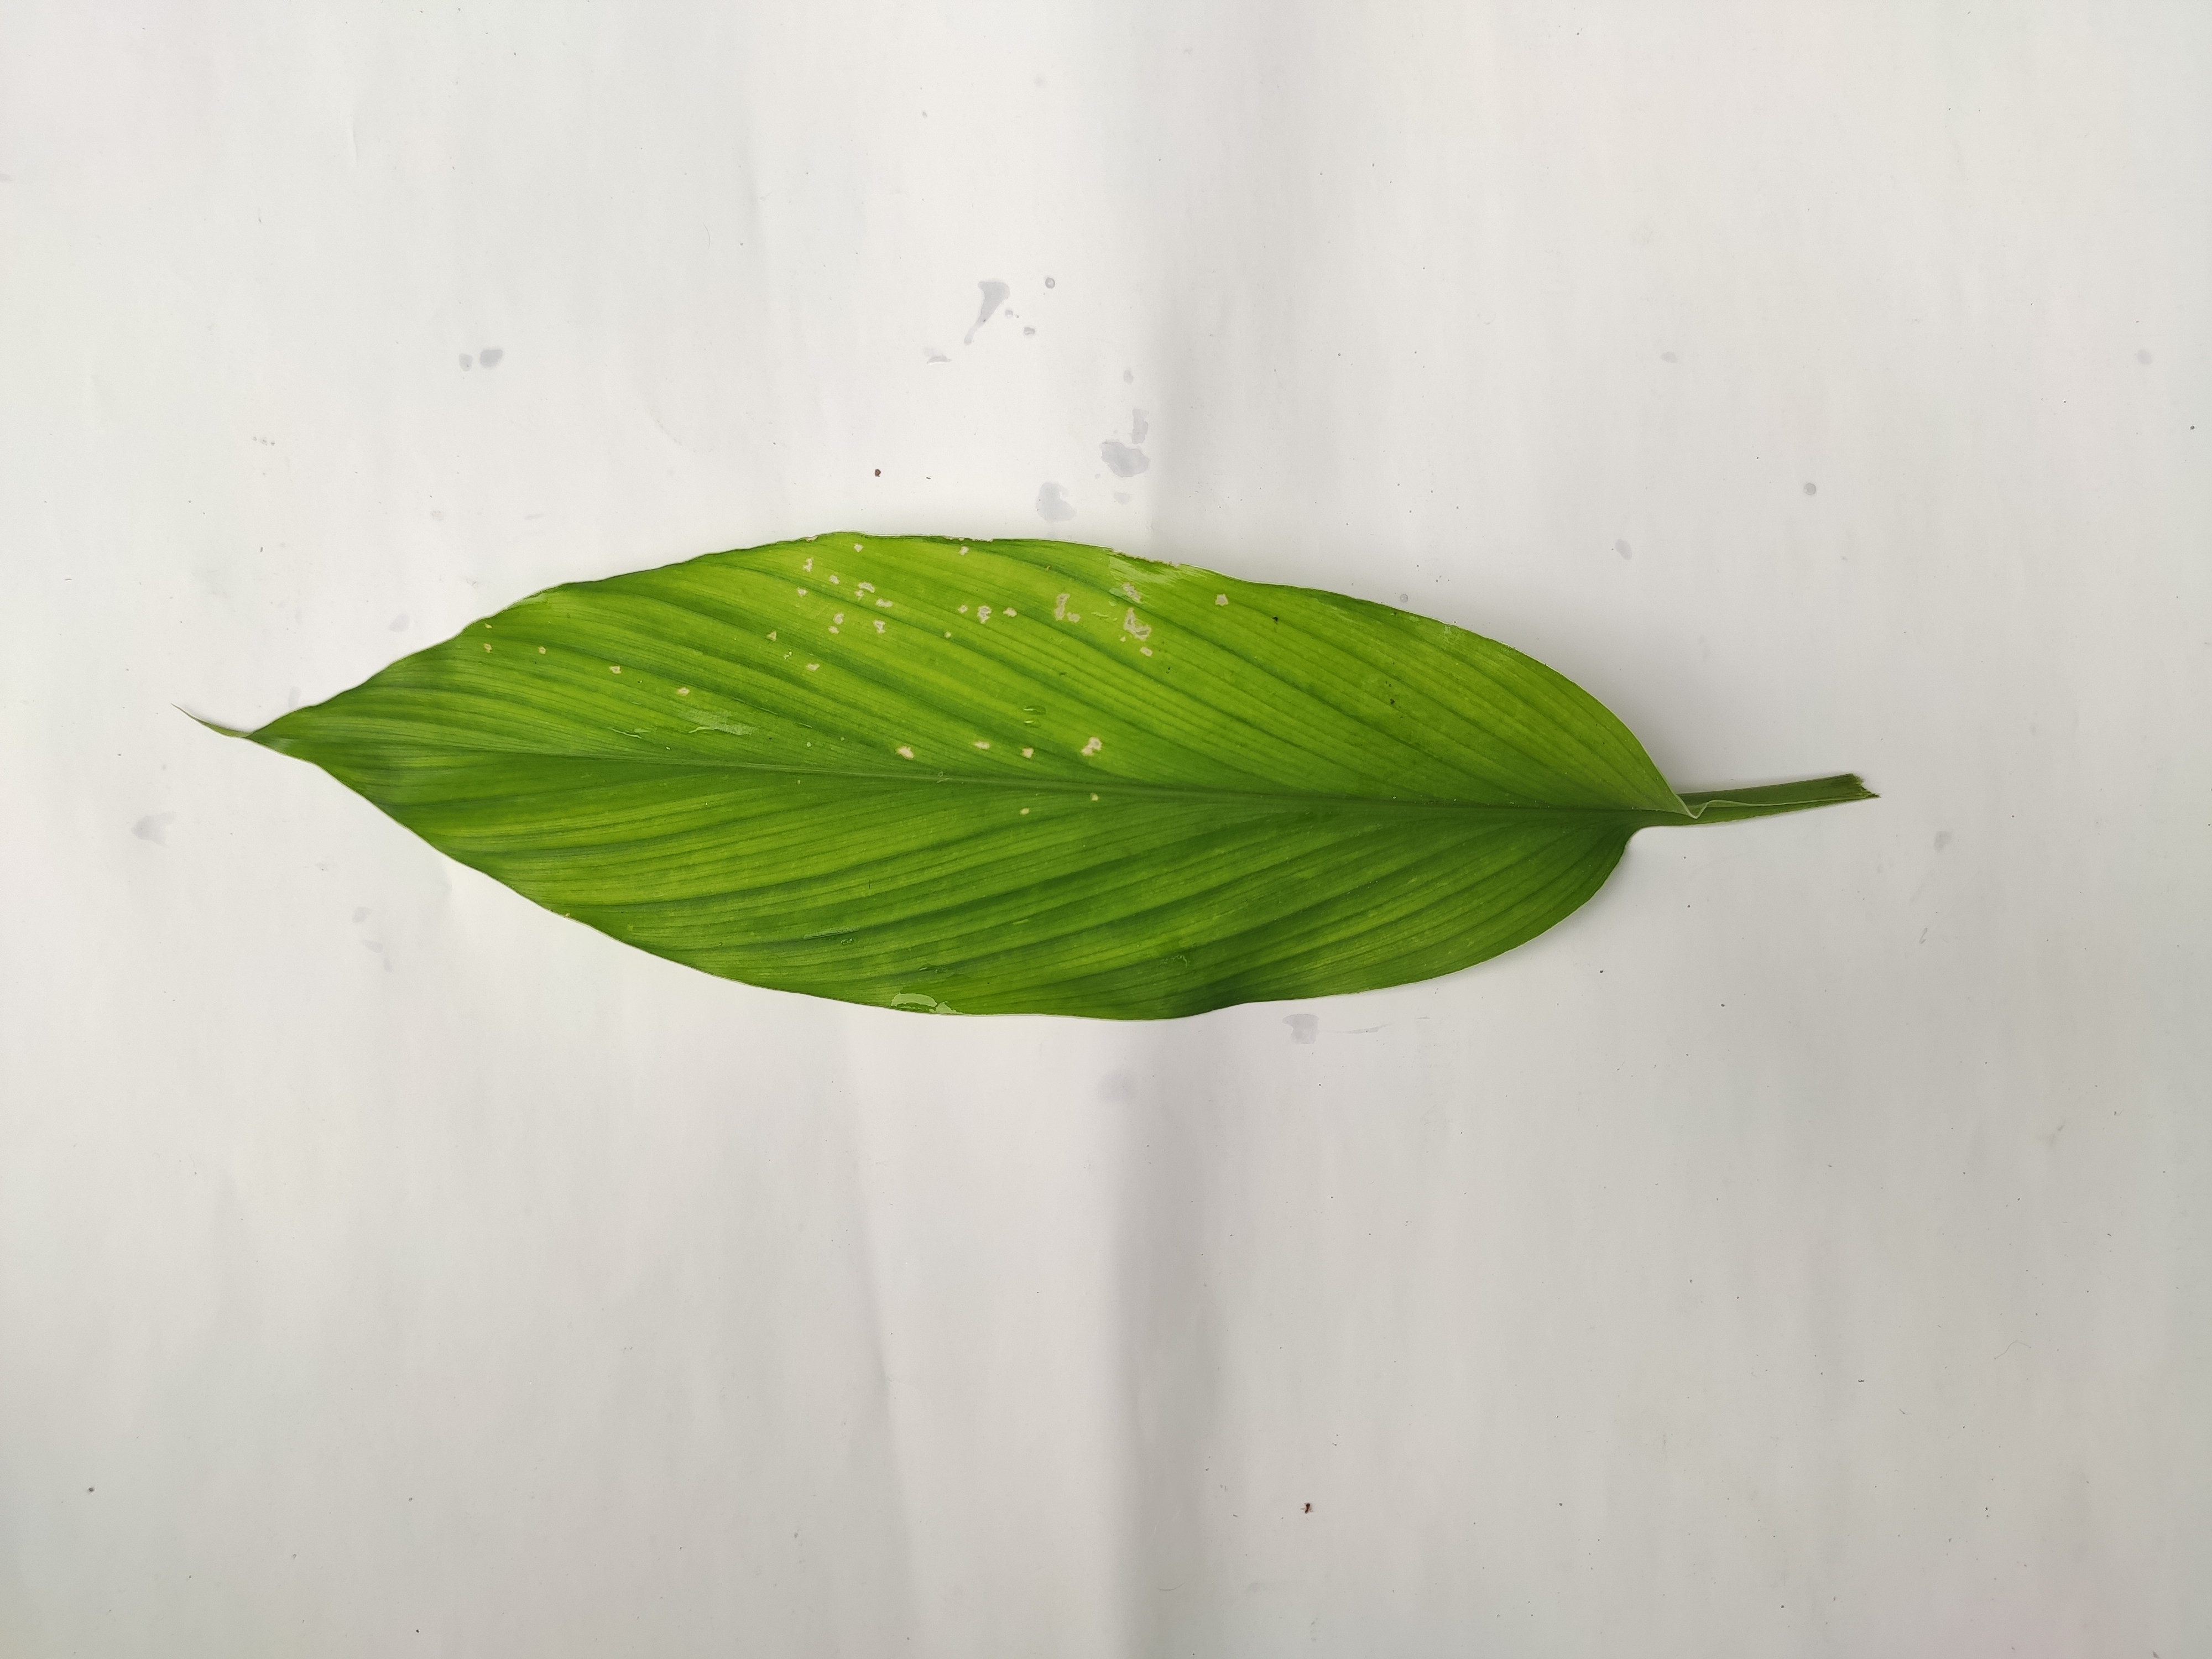
Label: Aphids_Disease